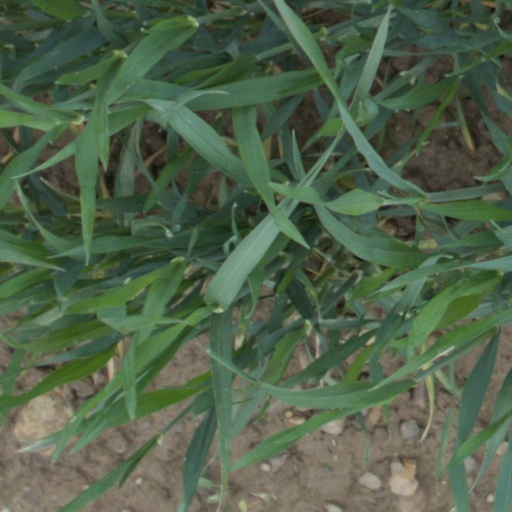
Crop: wheat